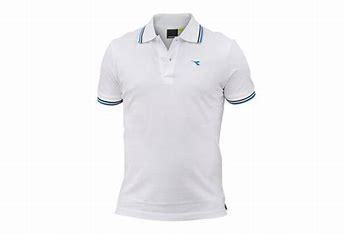
Brand: Diadora
Model: 100